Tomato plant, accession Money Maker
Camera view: vertical (180 deg); turntable rotation: 0 degrees
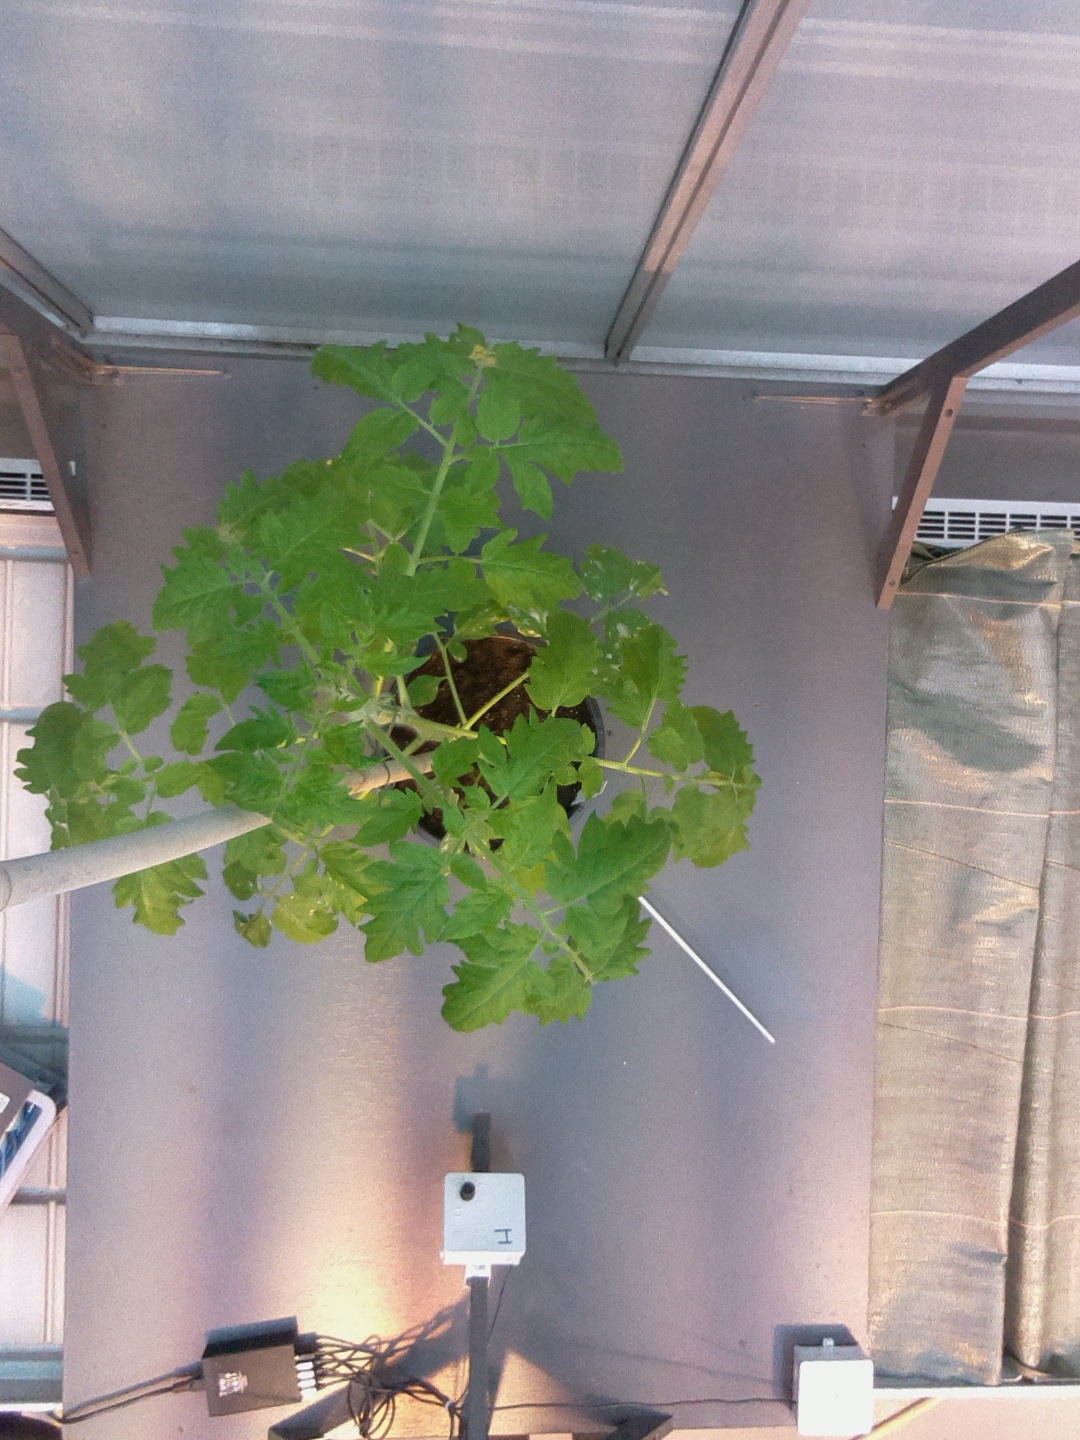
BBCH growth stage 53: 3 inflorescences visible